VRLA battery

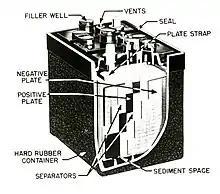
Cutaway view of a 1953 automotive battery.

A valve regulated lead‐acid (VRLA) battery, commonly known as a sealed lead-acid (SLA) battery, is a type of lead-acid battery characterized by a limited amount of electrolyte ("starved" electrolyte) absorbed in a plate separator or formed into a gel, proportioning of the negative and positive plates so that oxygen recombination is facilitated within the cell, and the presence of a relief valve that retains the battery contents independent of the position of the cells.